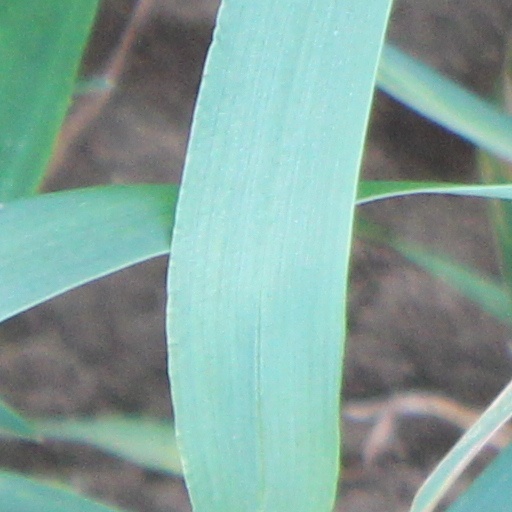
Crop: wheat